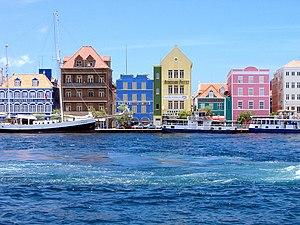
Willemstad est la capitale de Curaçao, État d'outre-mer néerlandais dans les Caraïbes. Divisée en deux quartiers historiques, Punda et Otrobanda, séparés par une voie navigable naturelle, la Sint Annabaai, qui relie la mer des Caraïbes à la lagune de Schottegat, Willemstad compte 97 590 habitants au recensement de 2008, ce qui en fait la première ville de l'île en nombre d'habitants.